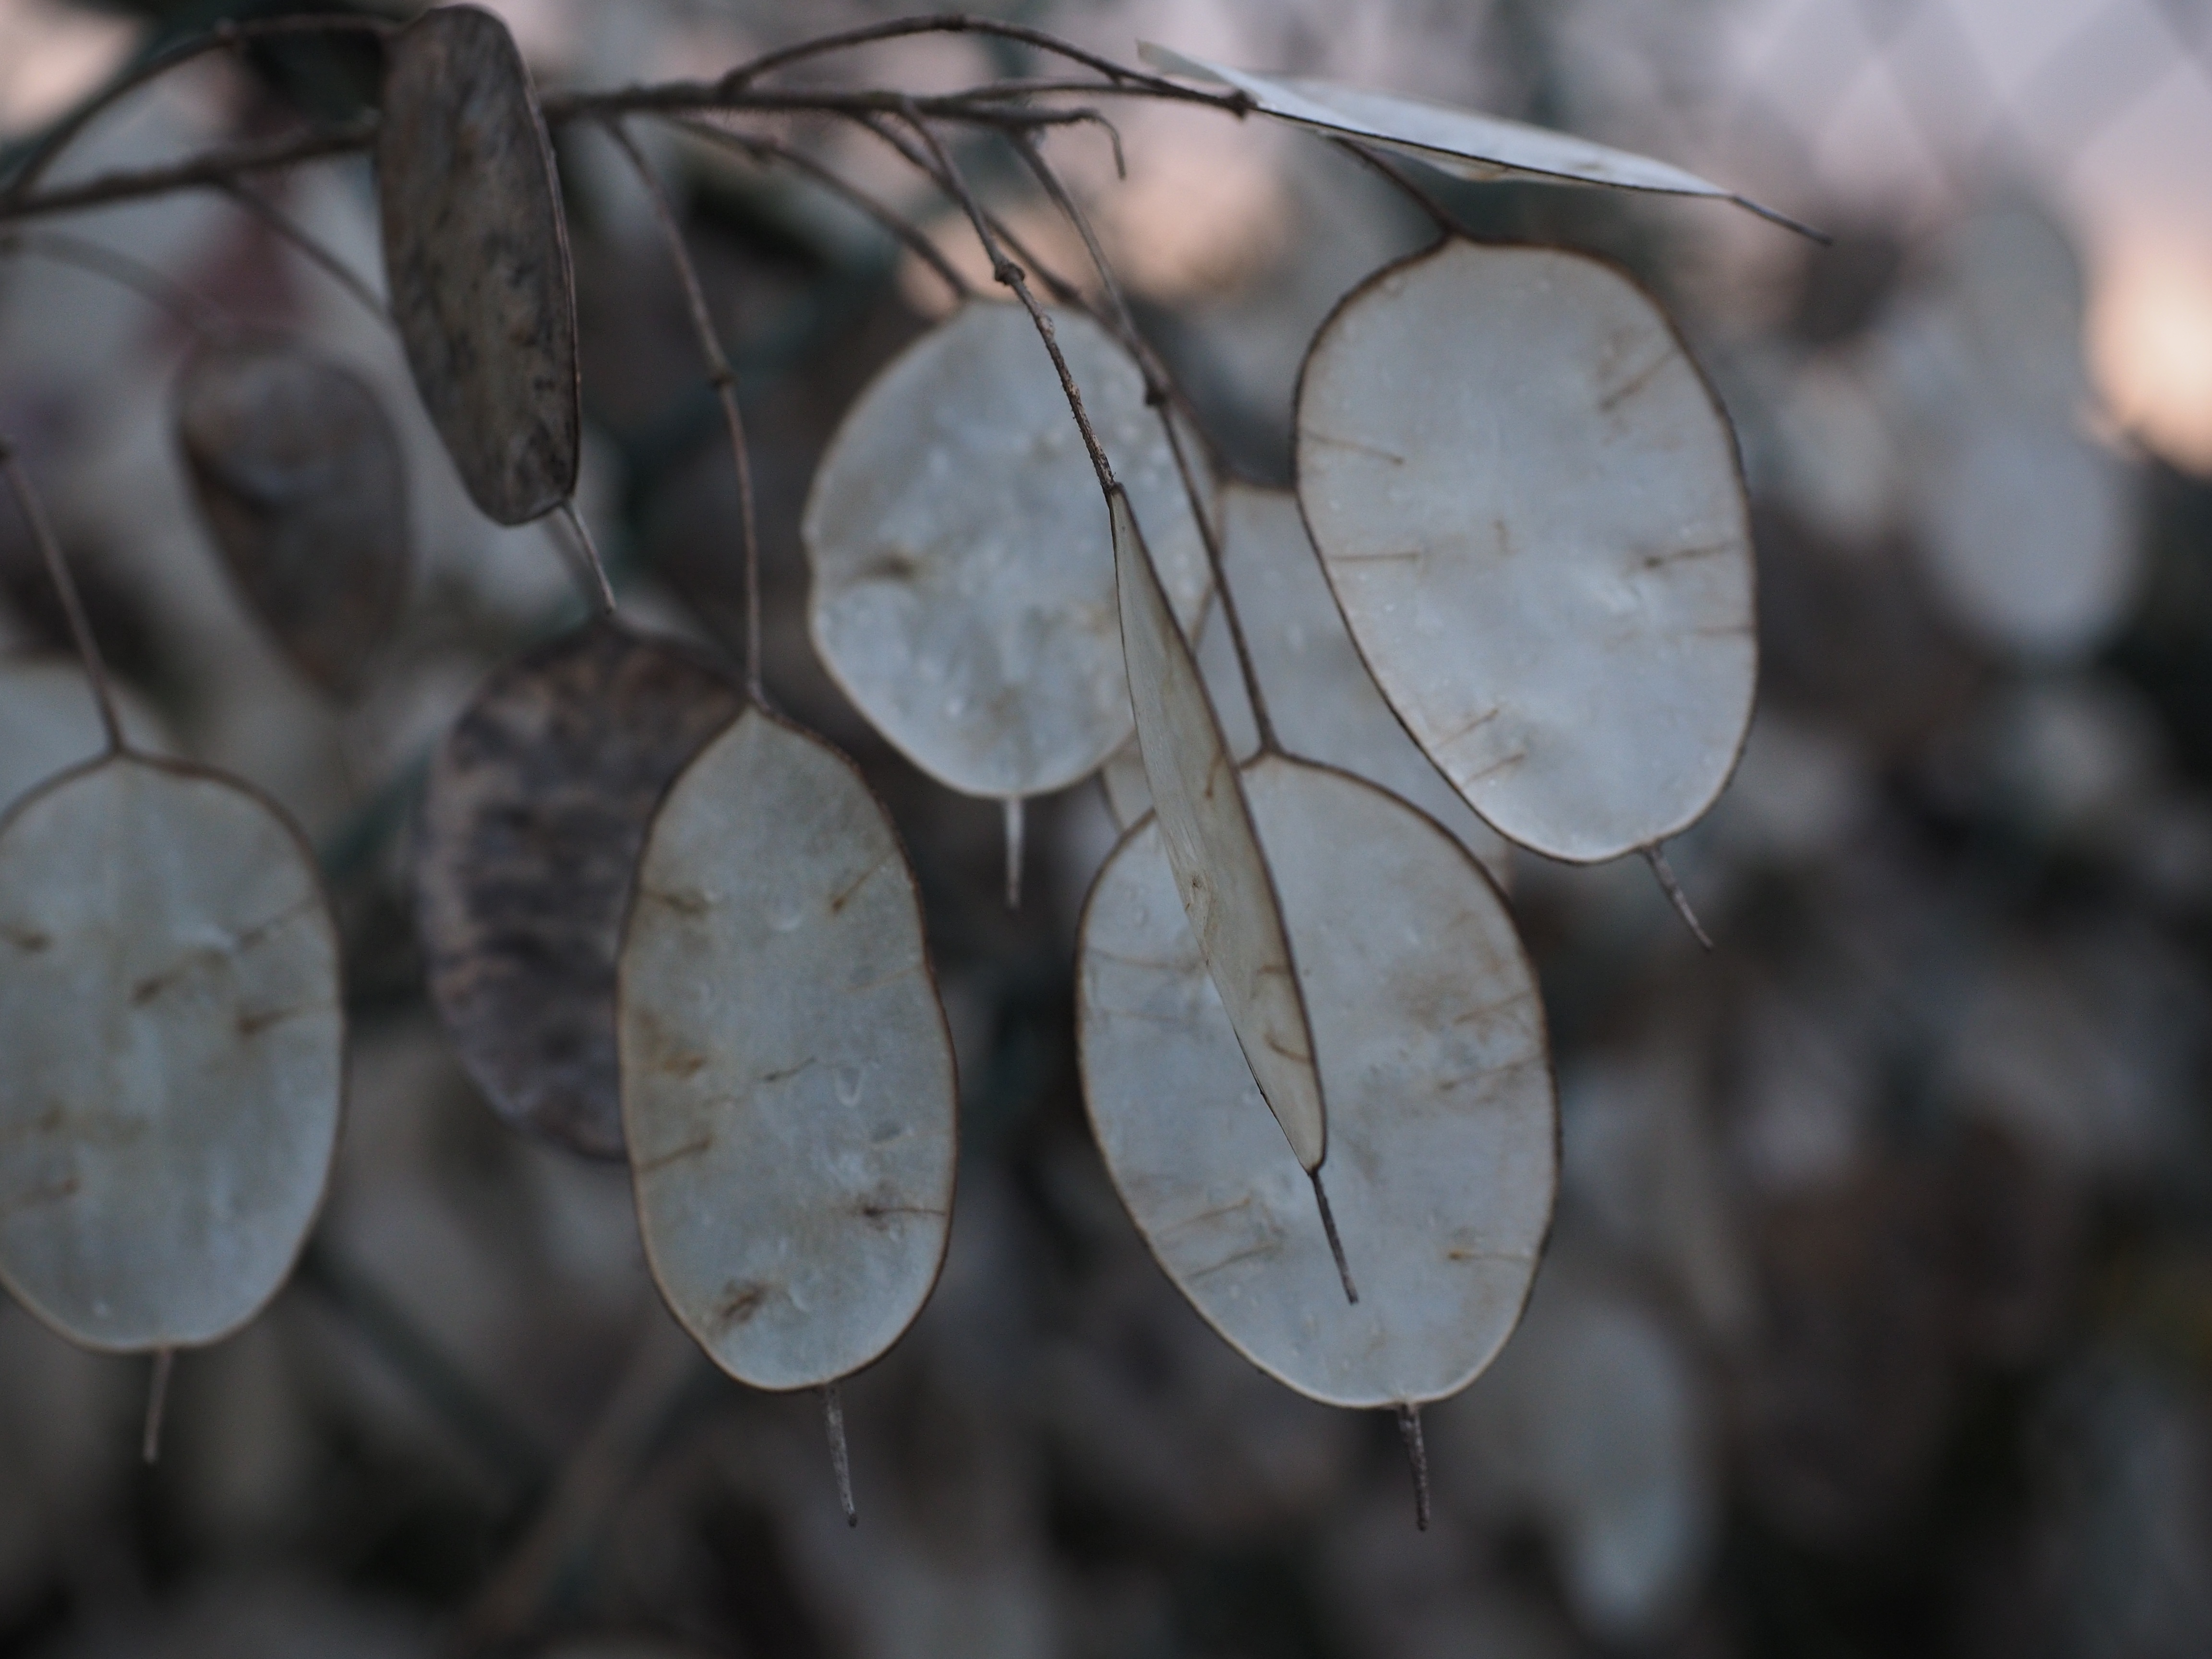
branch, winter, light, plant, photography, leaf, flower, ice, autumn, lighting, flora, season, twig, close up, leaves, silver, brassicaceae, macro photography, honesty, lunaria, cruciferous plant, lunaria annua, silver valley, silberling, silver leaf, judas schilling, silberpfennig, one year silver leaf, horticultural silver leaf, judas silberling, judas pfennig, garden lunaria